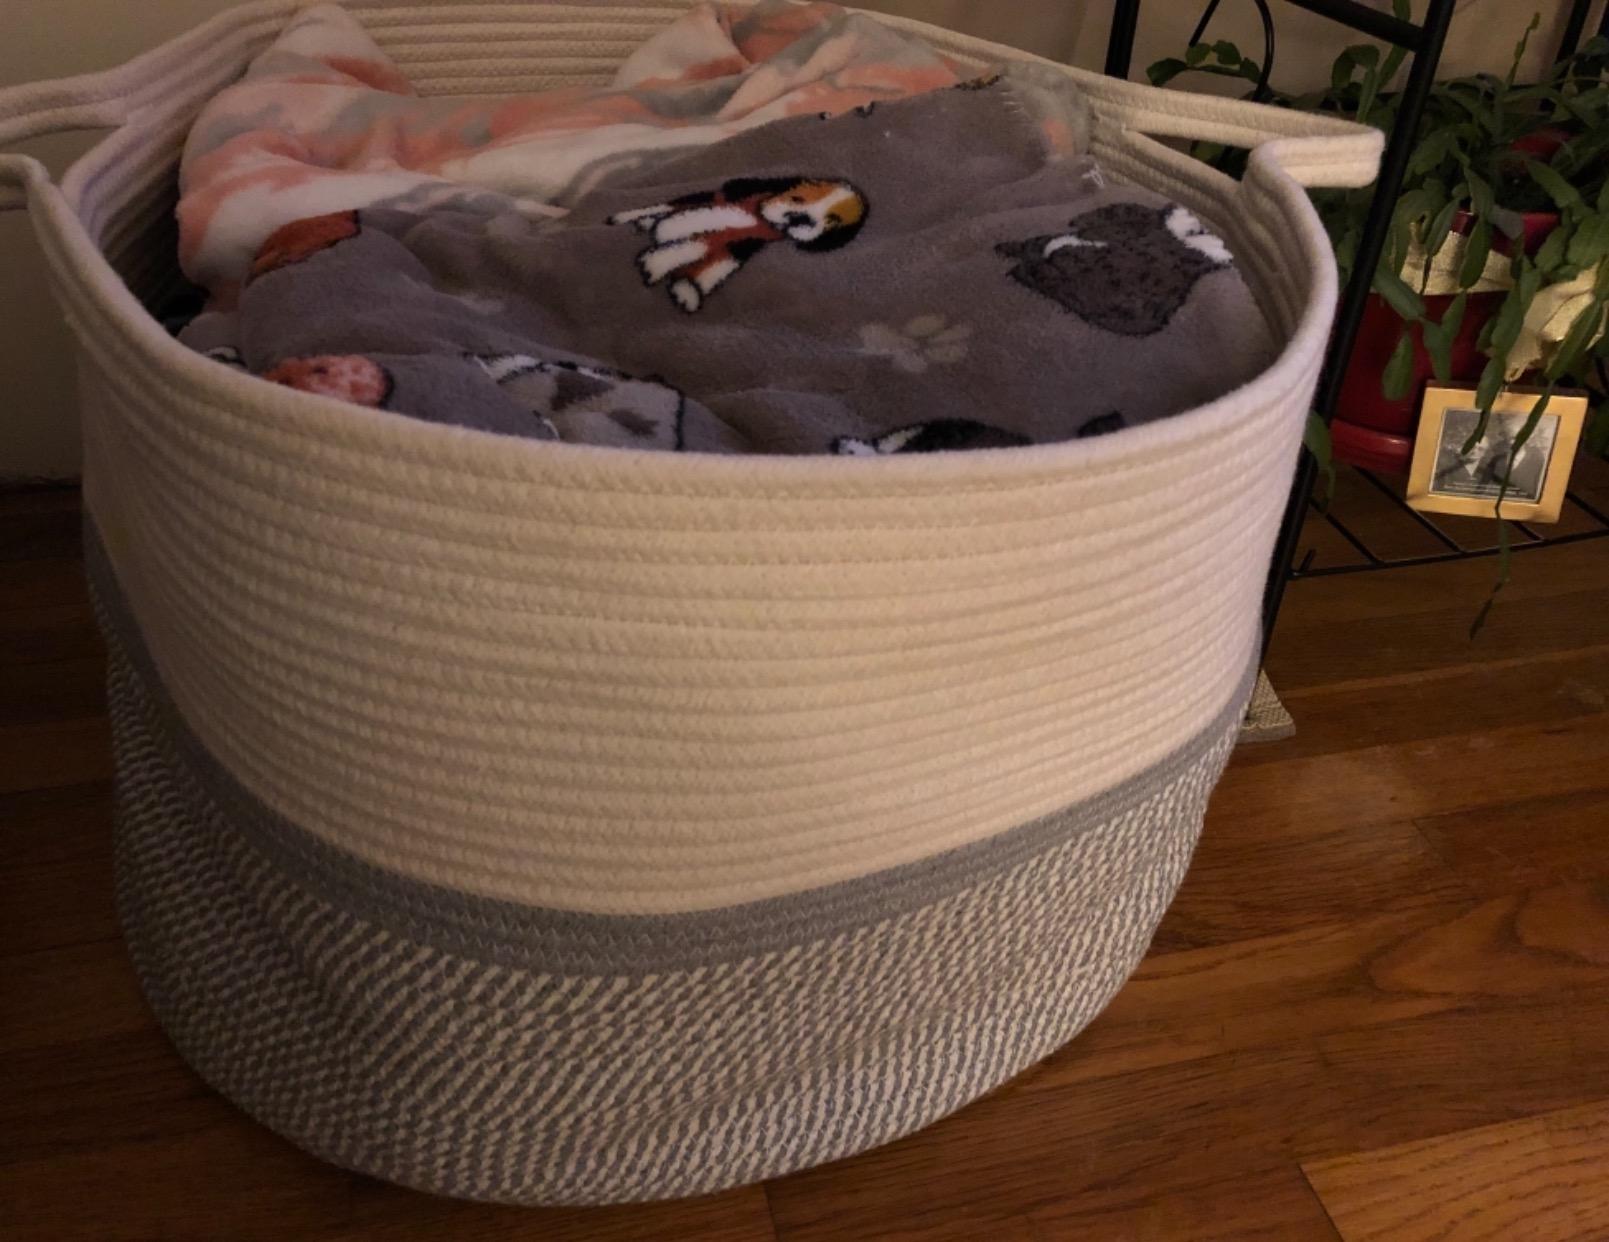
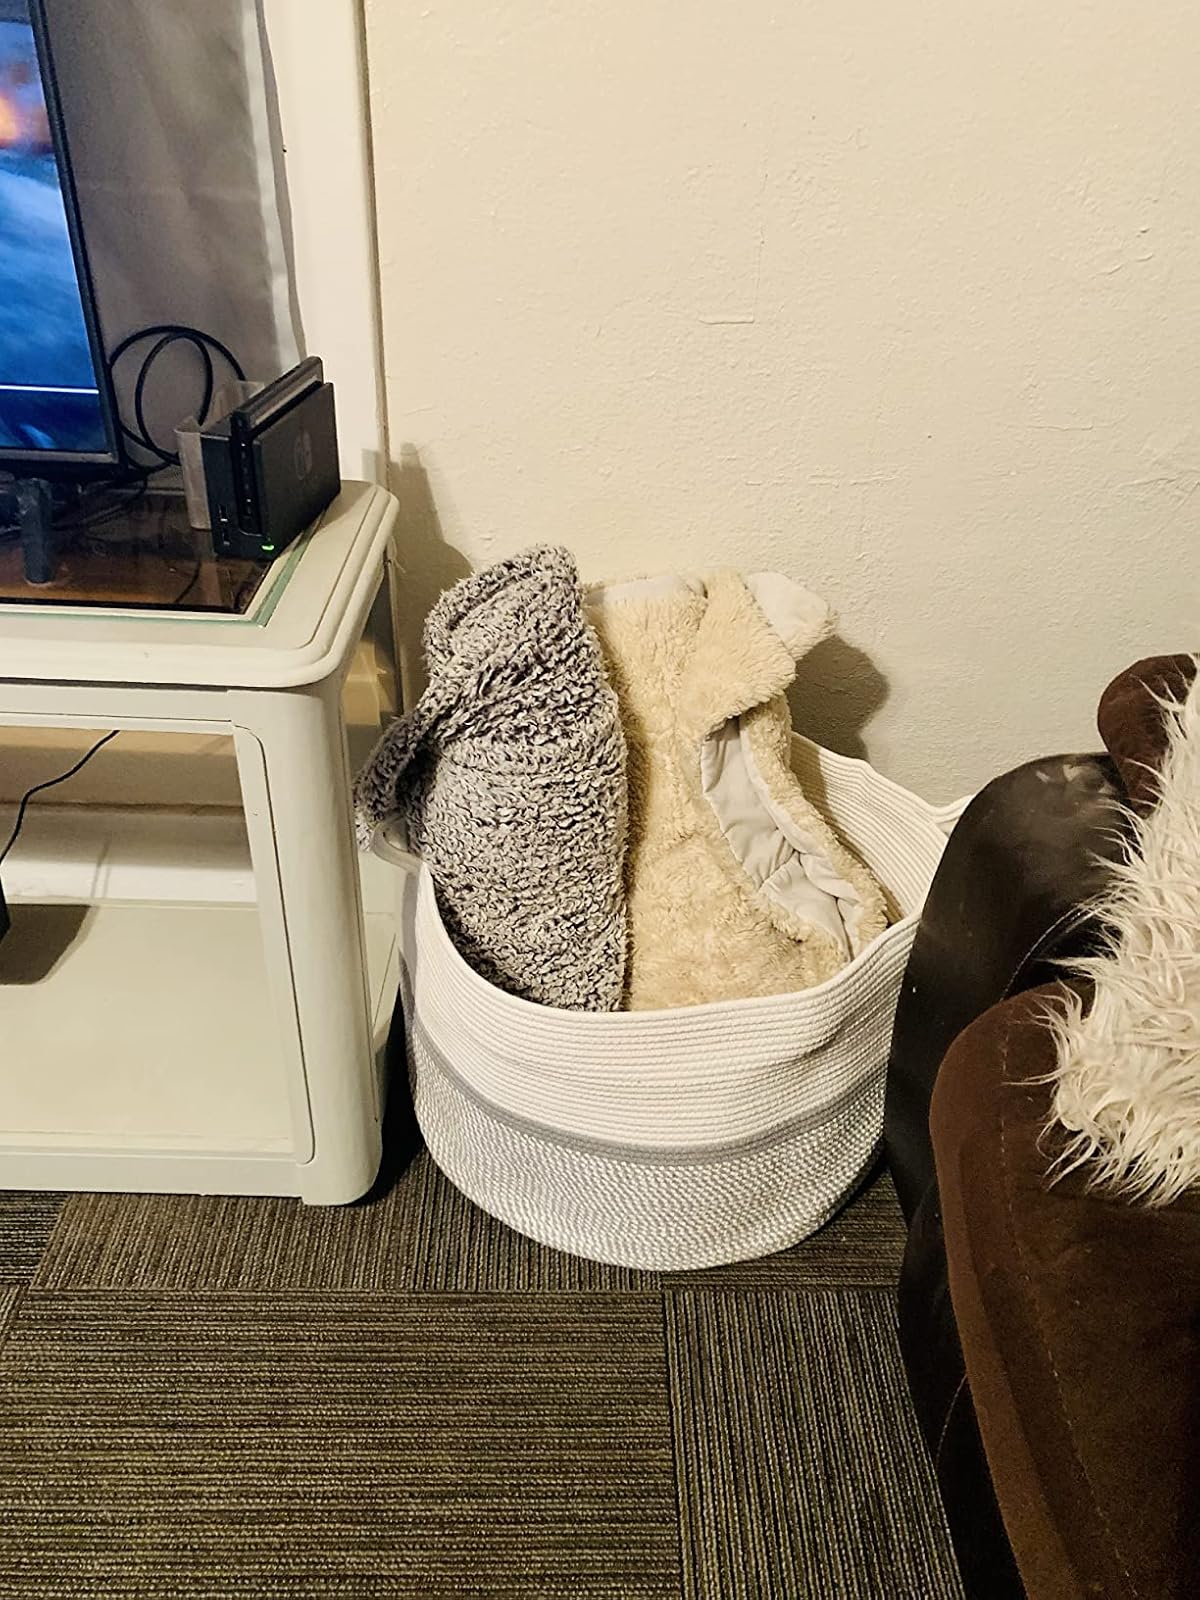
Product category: items_hamper
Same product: yes